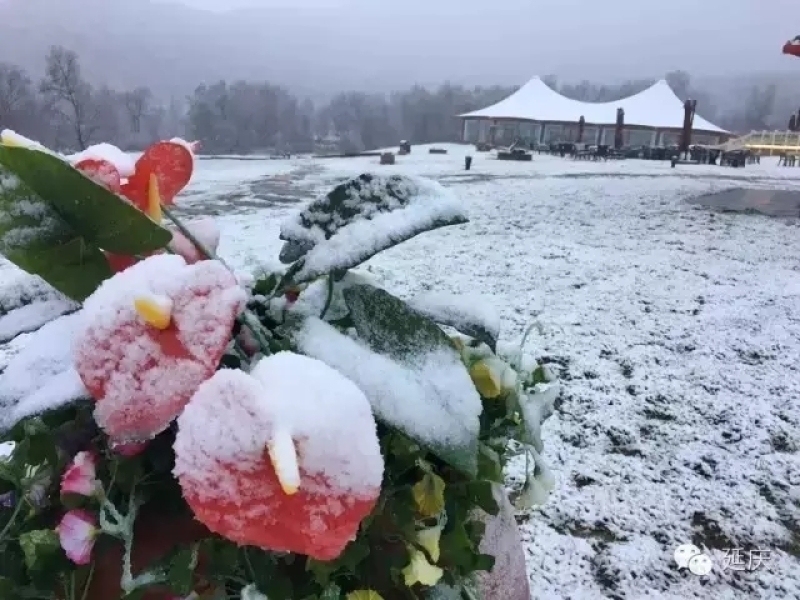
Weather: snow or frosty